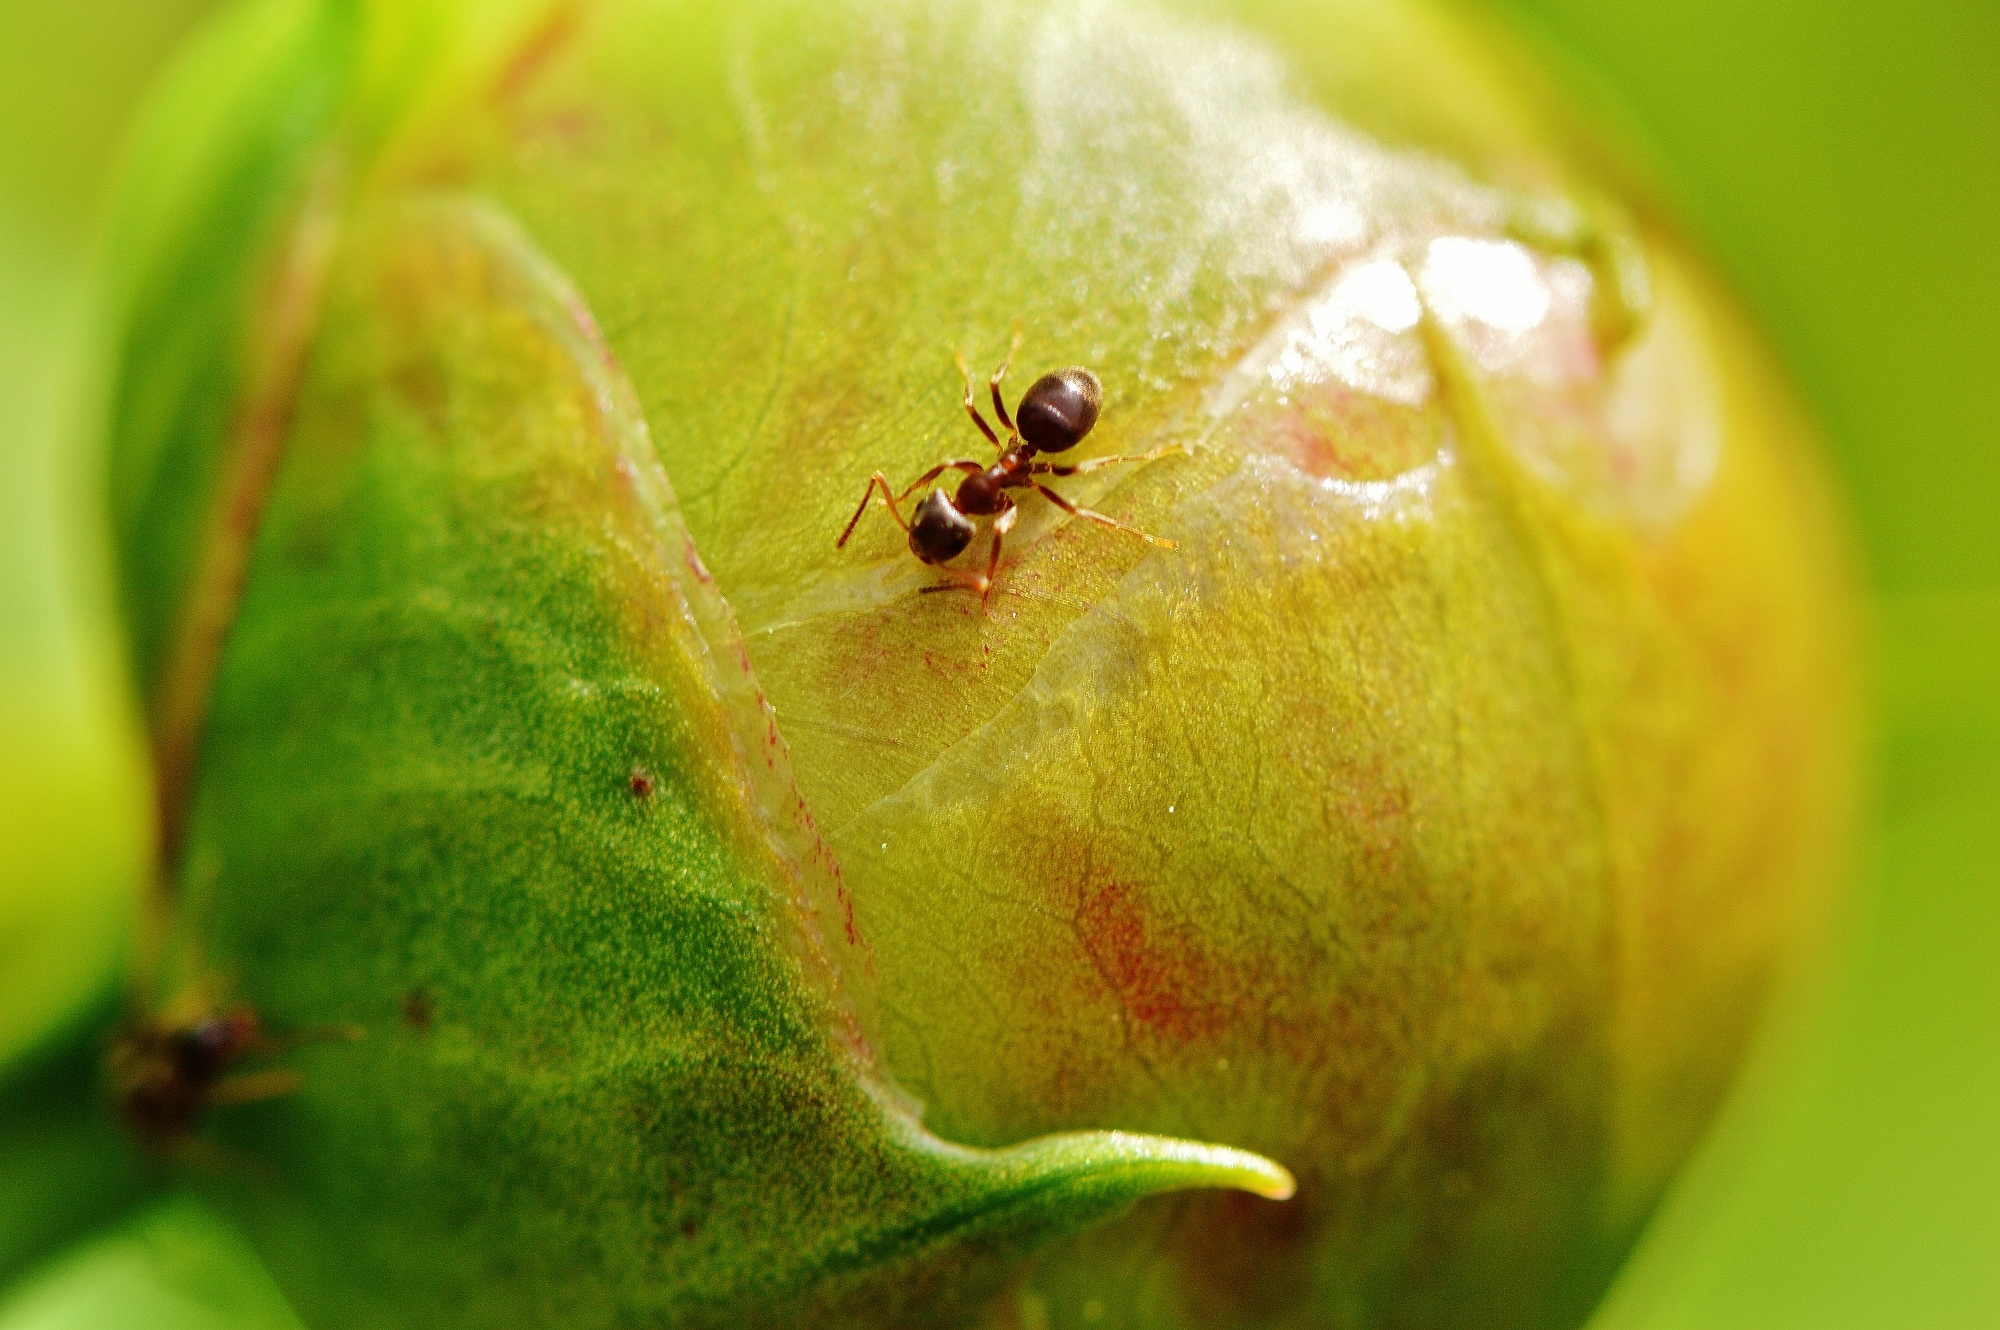
nature, blossom, photography, leaf, flower, bloom, spring, green, red, insect, macro, yellow, garden, close, flora, fauna, invertebrate, close up, petals, beautiful, ant, bud, pest, peony, macro photography, leaf beetle, membrane winged insect